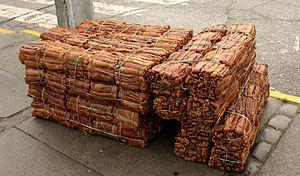
Cochayuyo (Durvillaea antarctica) séché près du marché de Valdivia, au Chili.
Durvillaea antarctica est une espèce d'algues brunes géantes des régions sub-antarctiques de la famille des Durvillaeaceae.